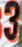
Number: 3